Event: Nepal Earthquake
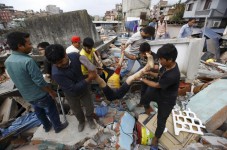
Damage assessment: damage